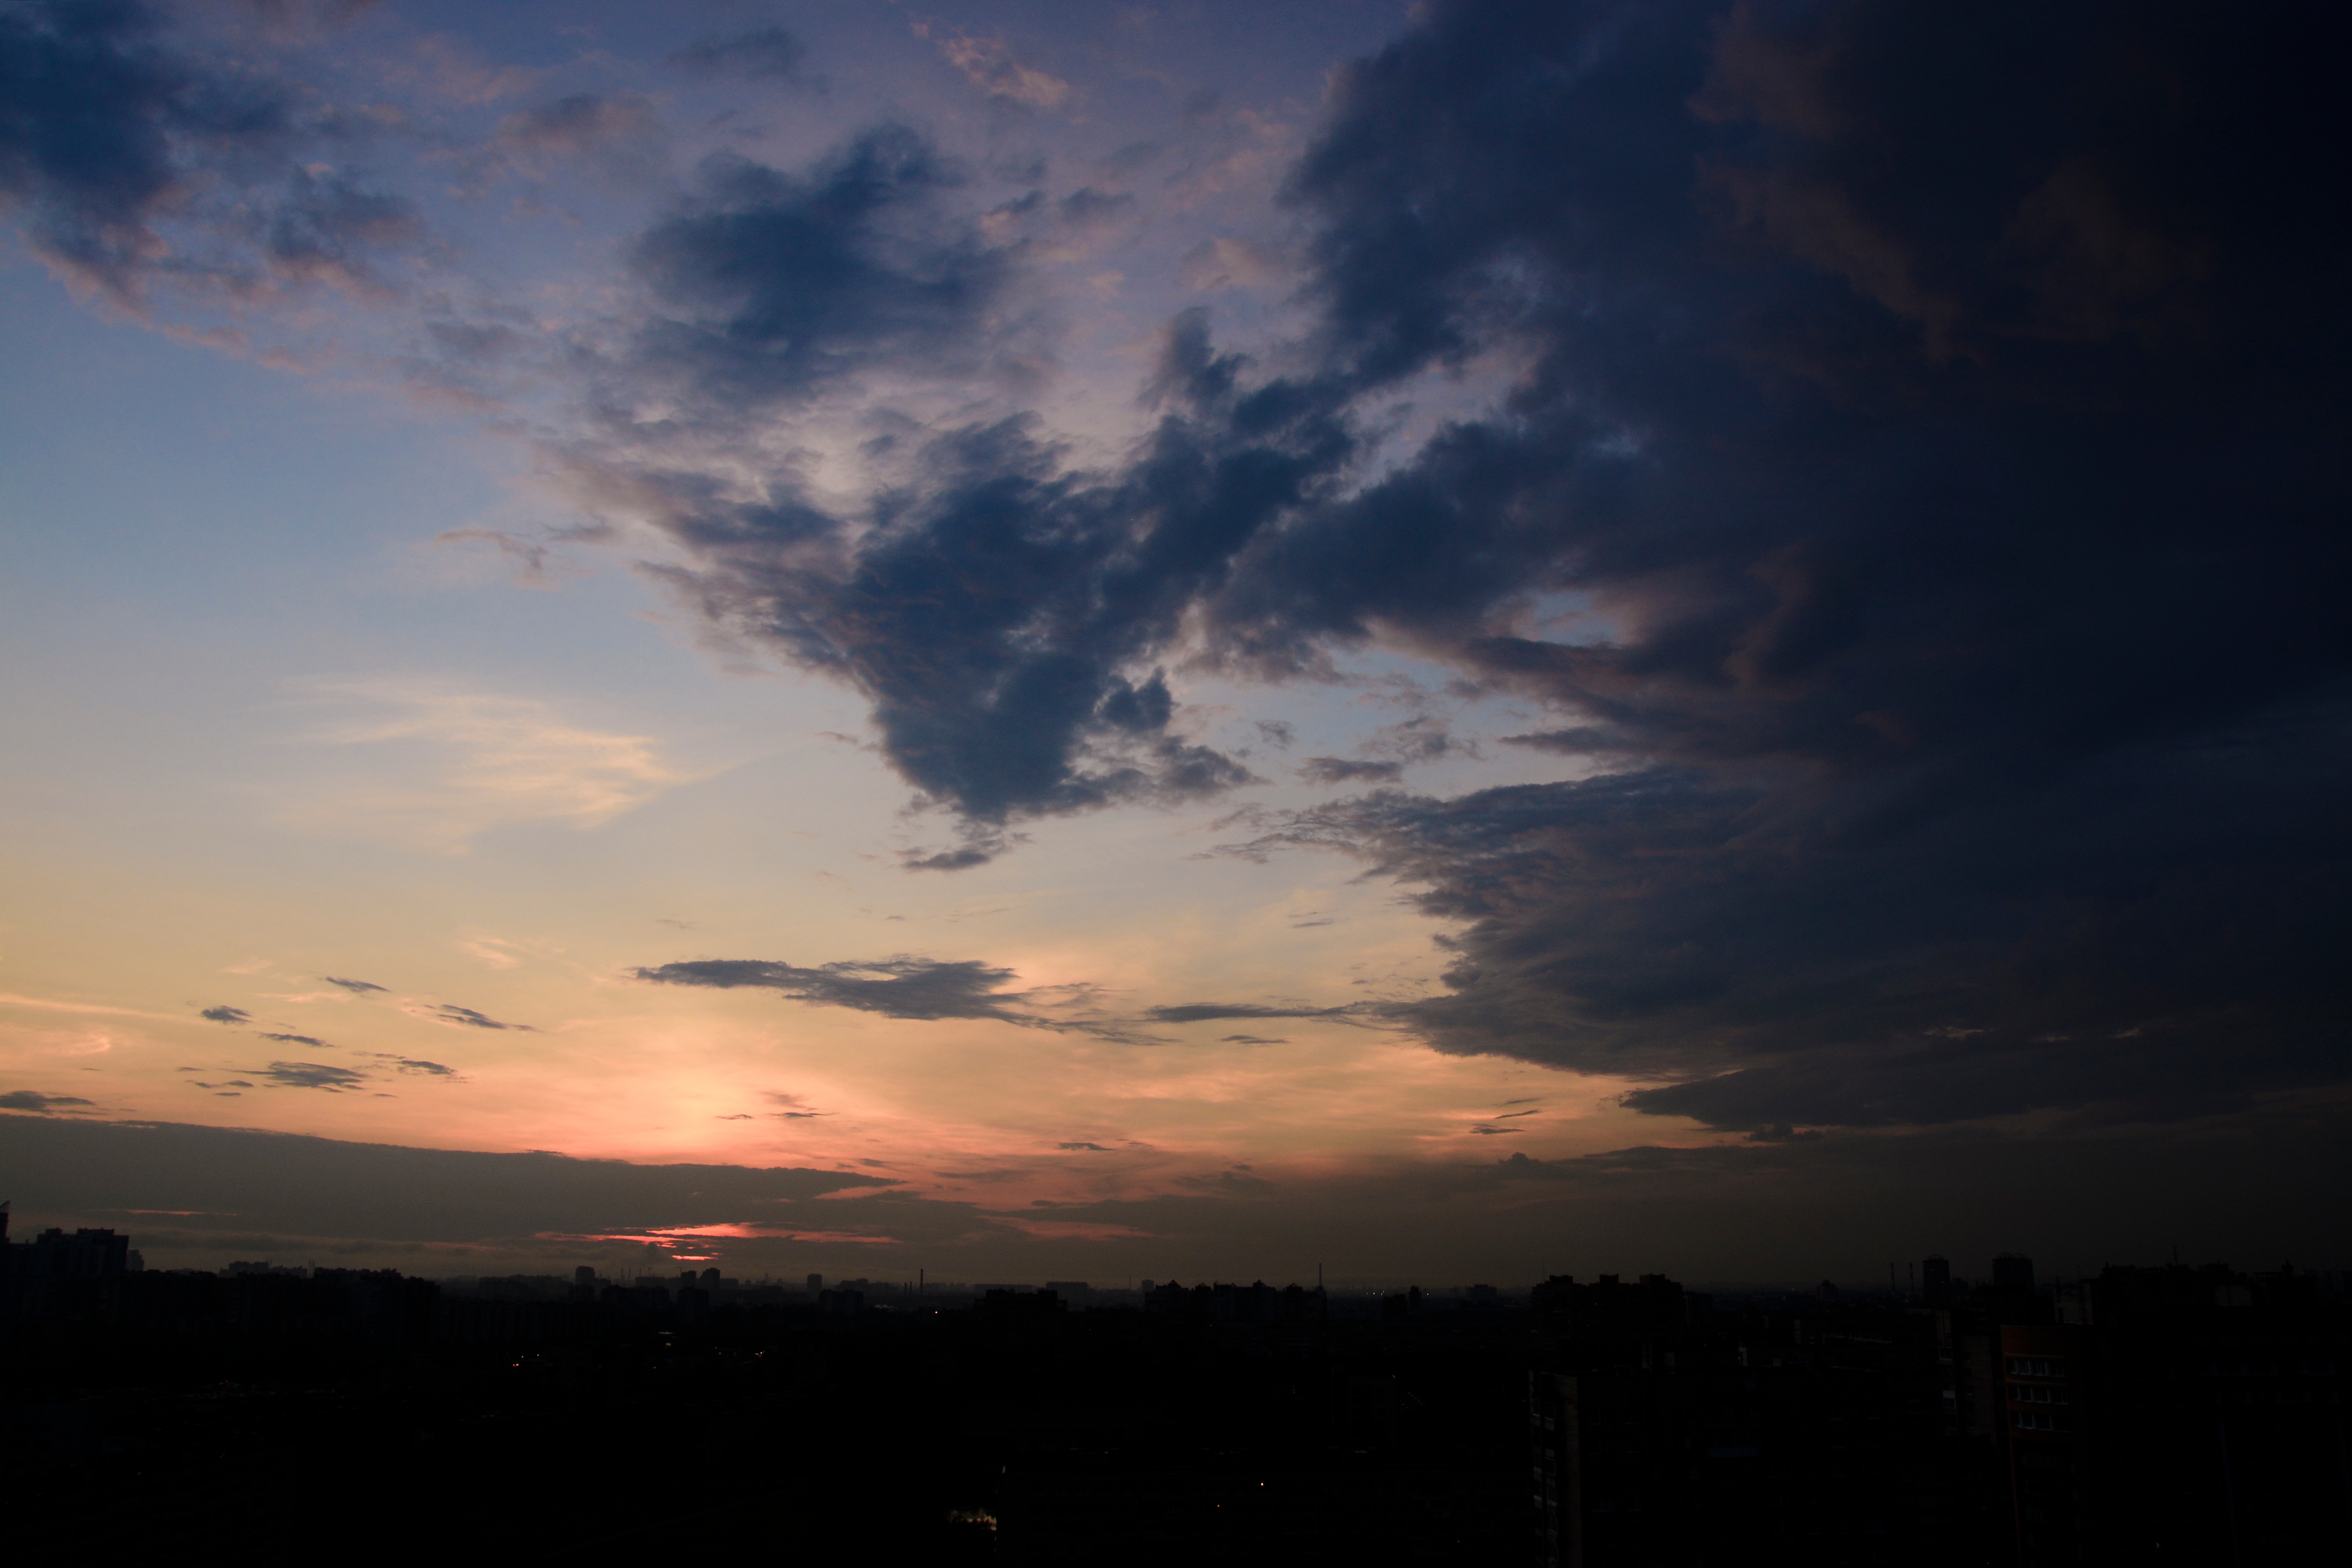
horizon, cloud, sky, sunrise, sunset, sunlight, morning, dawn, atmosphere, dusk, evening, cumulus, afterglow, meteorological phenomenon, red sky at morning